Akaflieg Stuttgart fs25

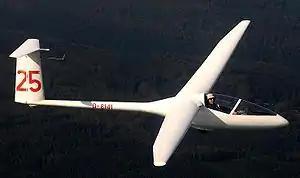

The Akaflieg Stuttgart fs25, nicknamed Cuervo (Spanish: Raven) is a glider designed and built in Germany from 1968.